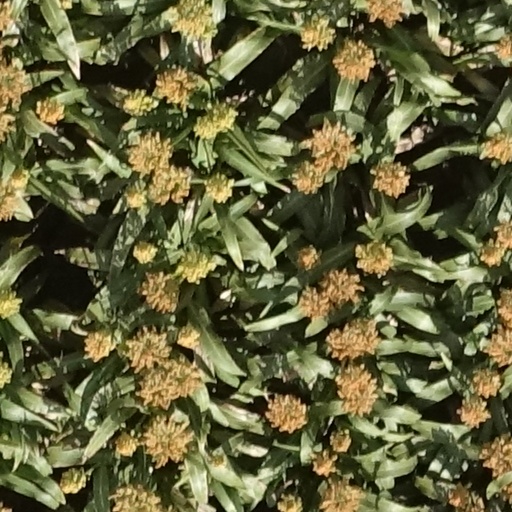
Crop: sorghum